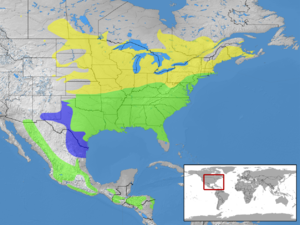
Cette liste des espèces d'oiseaux au Québec recense les taxons de ce groupe observés dans cette province du Canada. Elle provient de l'American Ornithologist Union en date du mois de janvier 2019. Elle comprend 470 espèces dont :
Cette liste des oiseaux au Canada provient de Bird Checklists of the World en date du mois de juillet 2018.